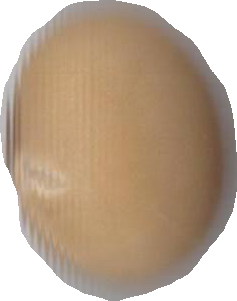
Variety: Anjasmoro